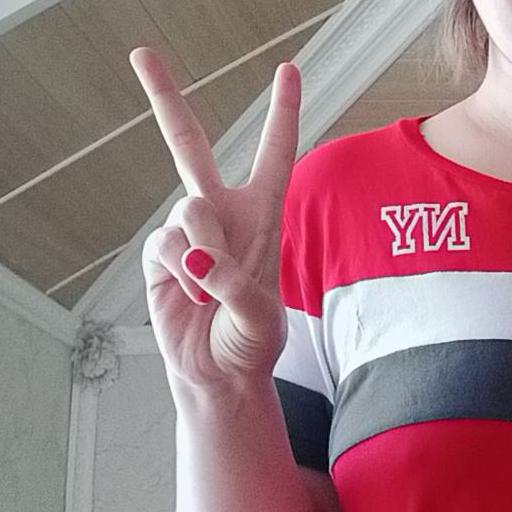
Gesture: peace